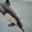
Label: dolphin